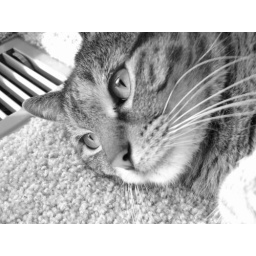
toob in black and white